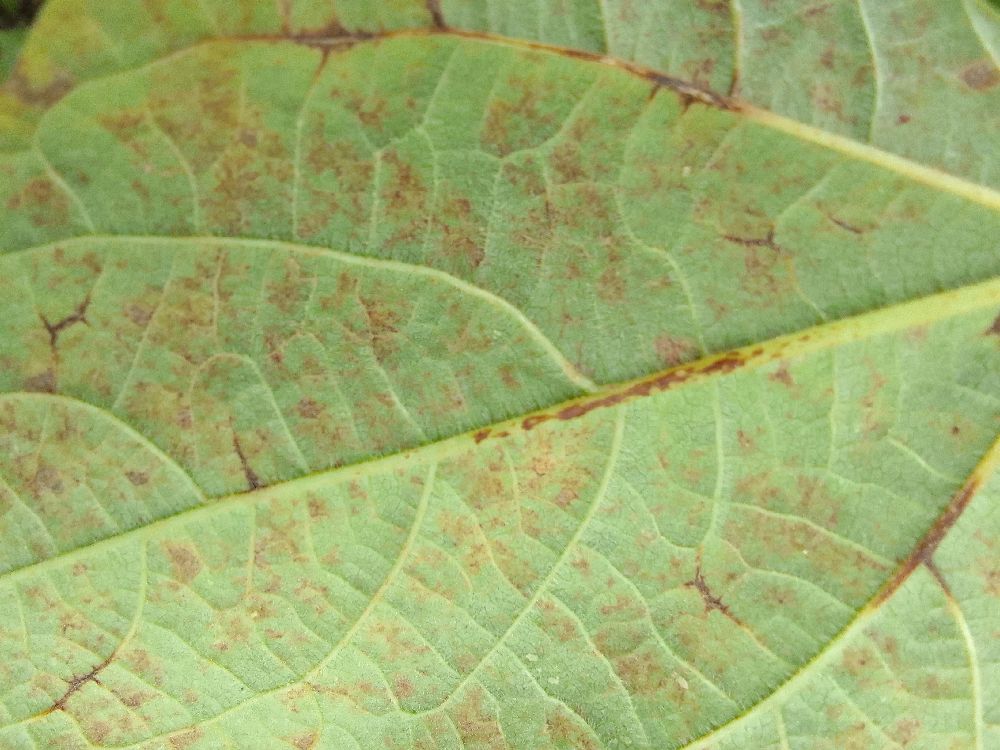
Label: anthracnose